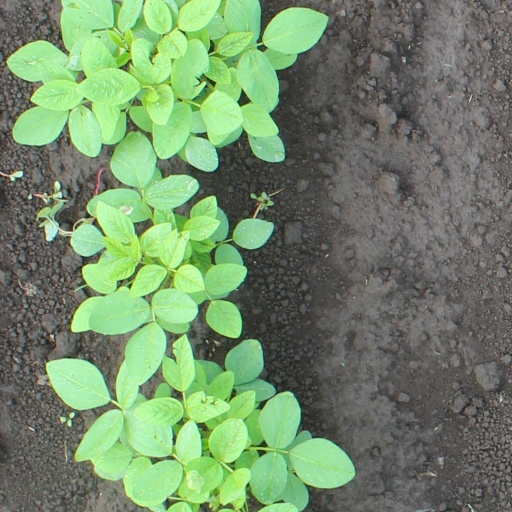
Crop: soybean